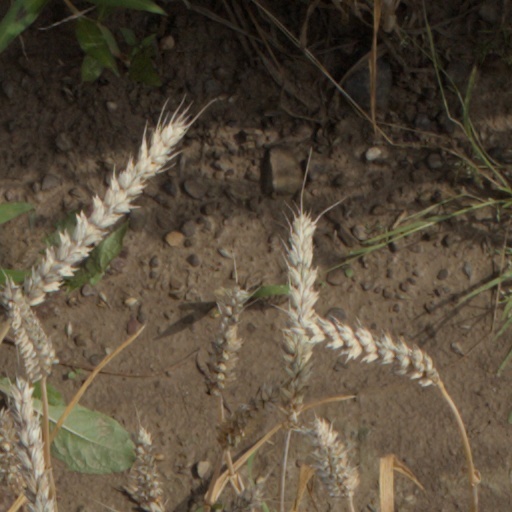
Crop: wheat